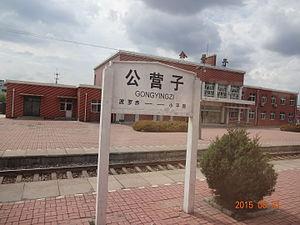
Le xian autonome mongol gauche de Harqin est un district administratif de la province du Liaoning en Chine. Il est placé sous la juridiction de la ville-préfecture de Chaoyang.